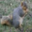
Label: squirrel